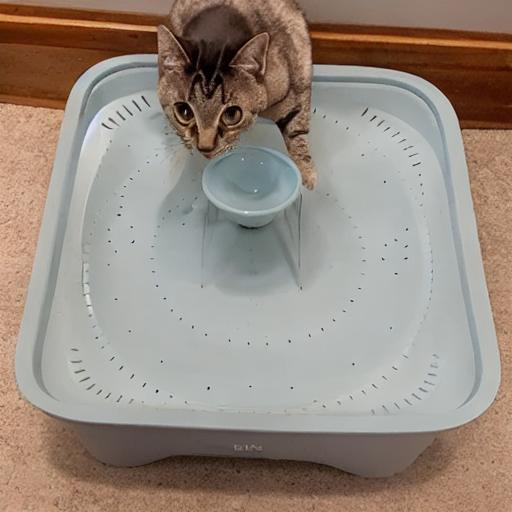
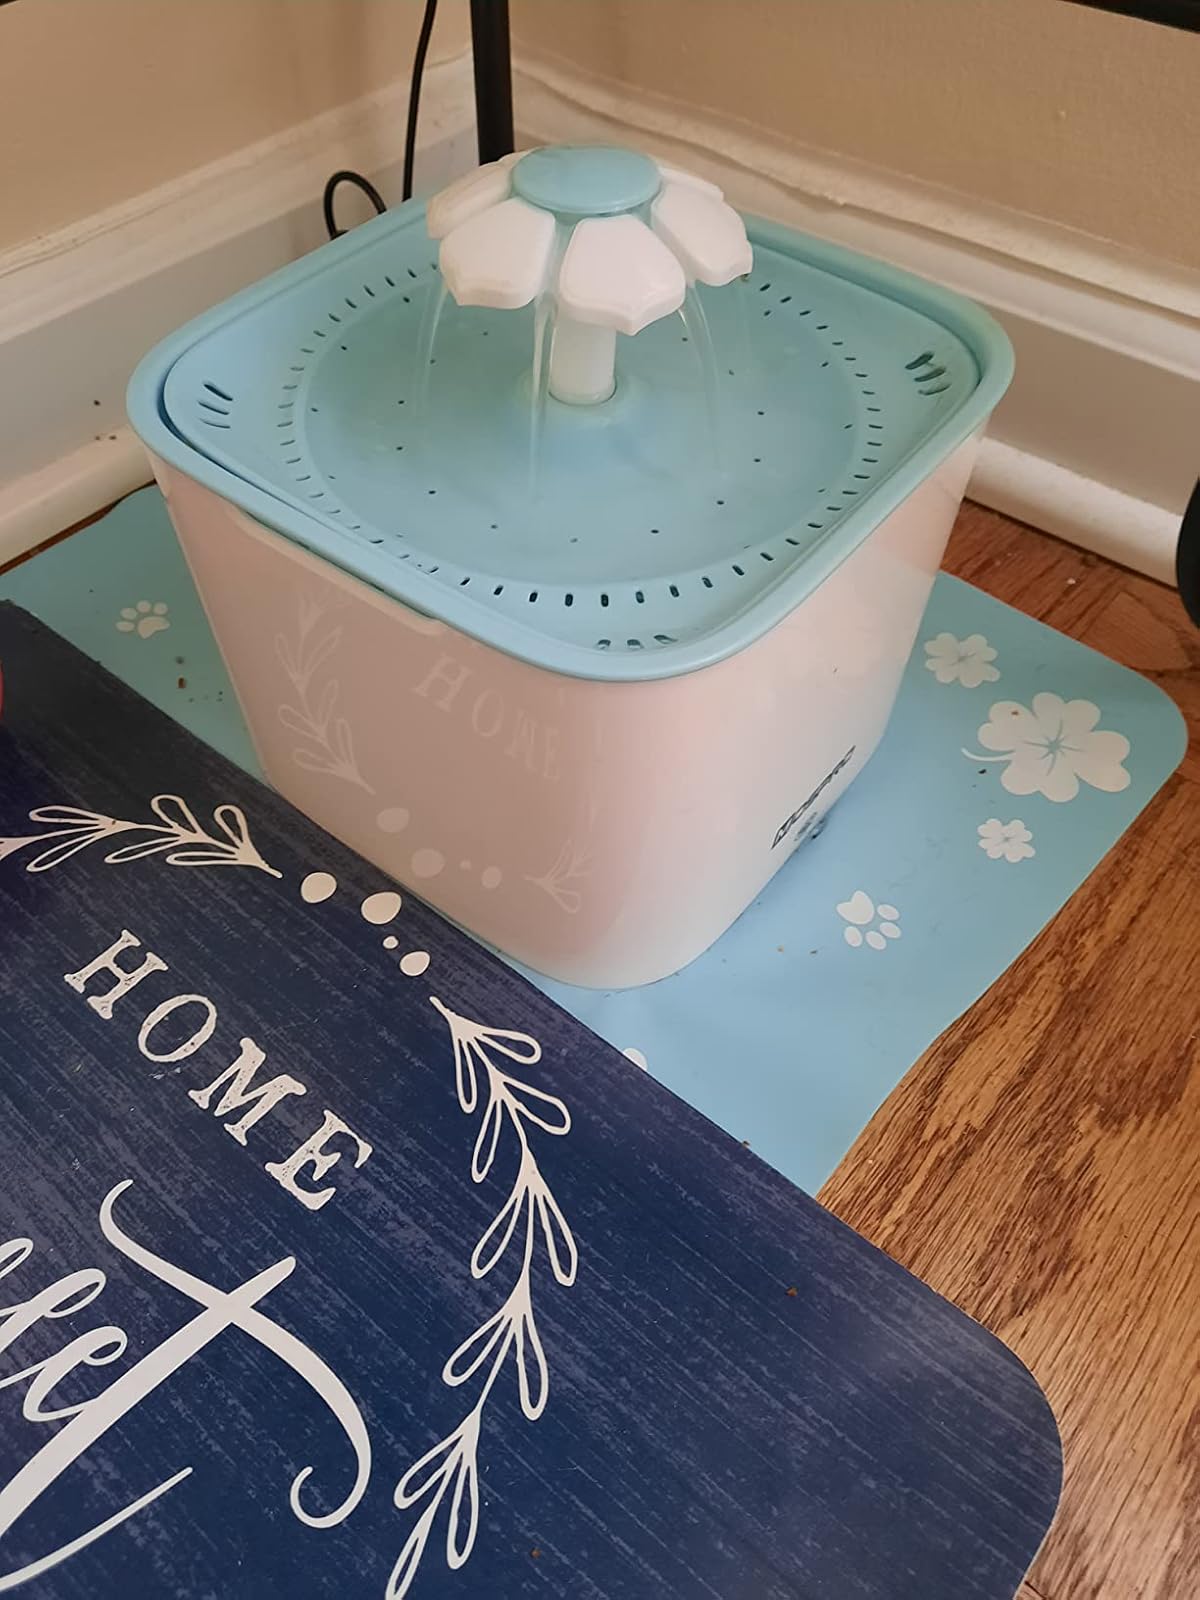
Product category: items_bowl
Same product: no